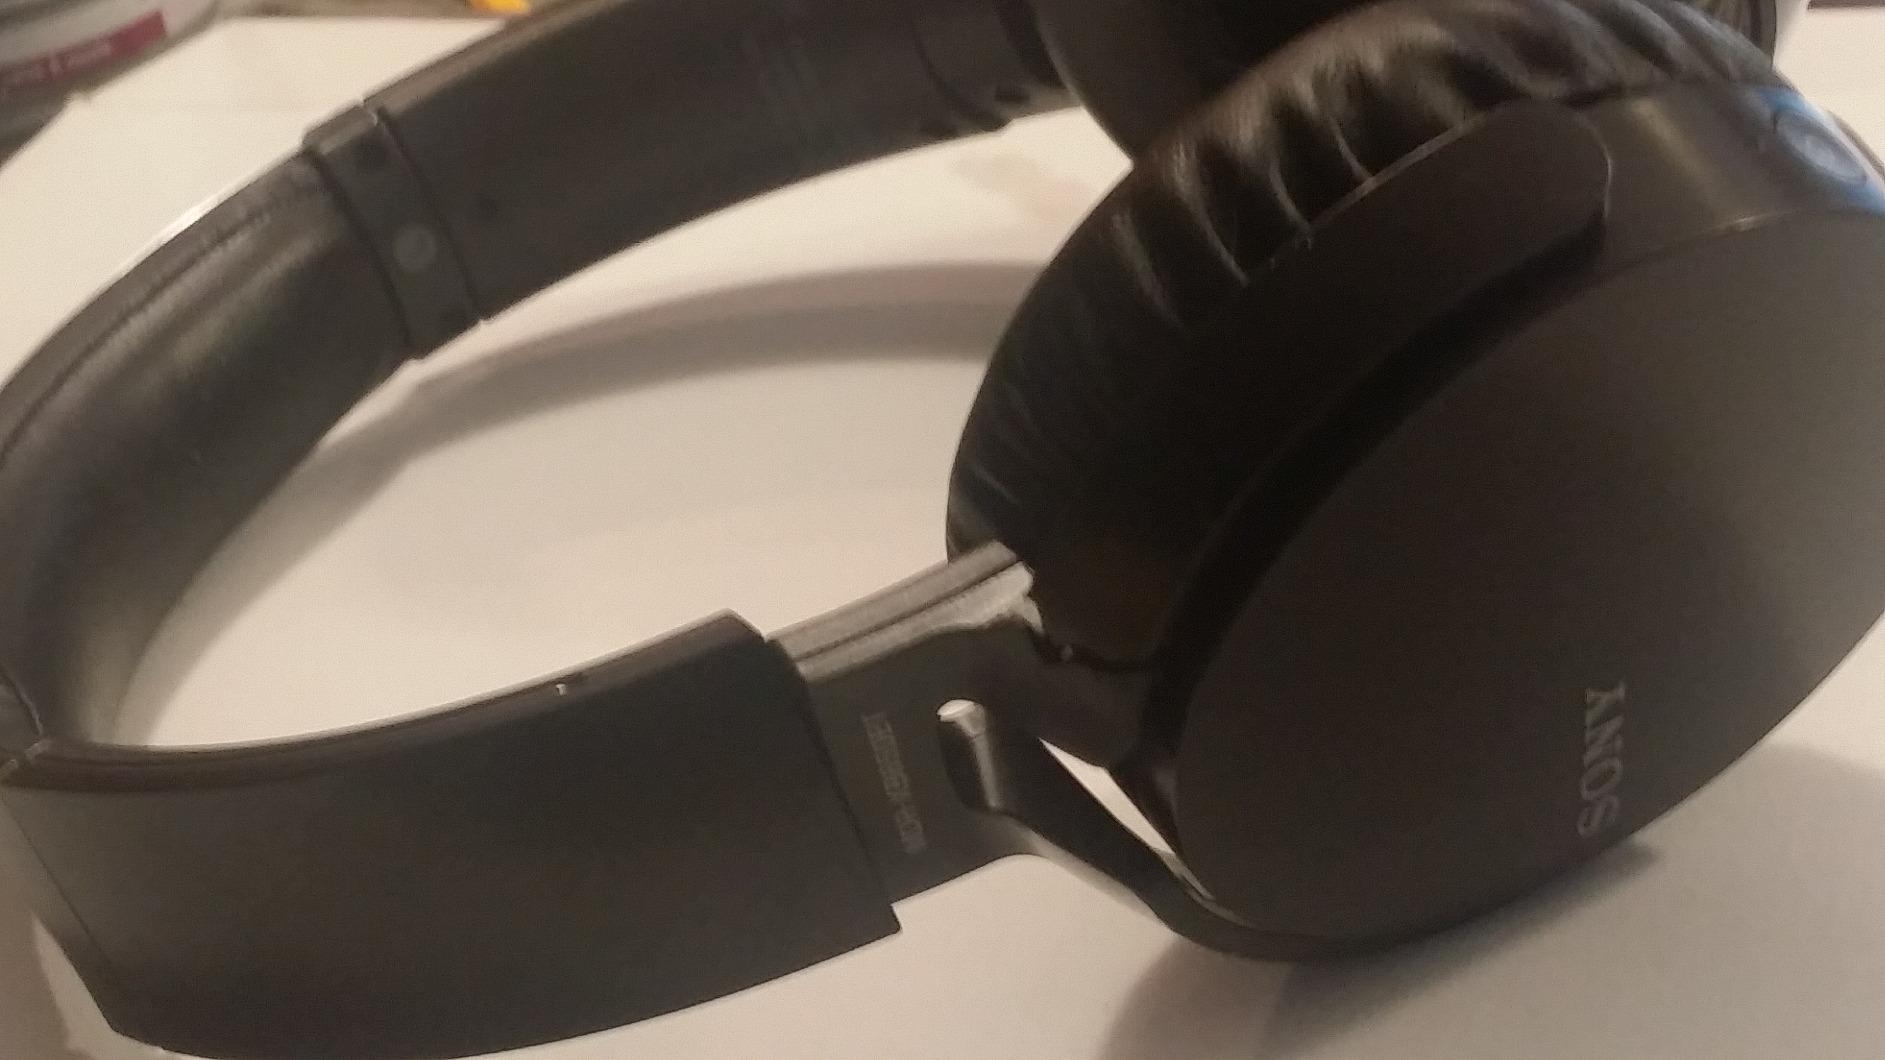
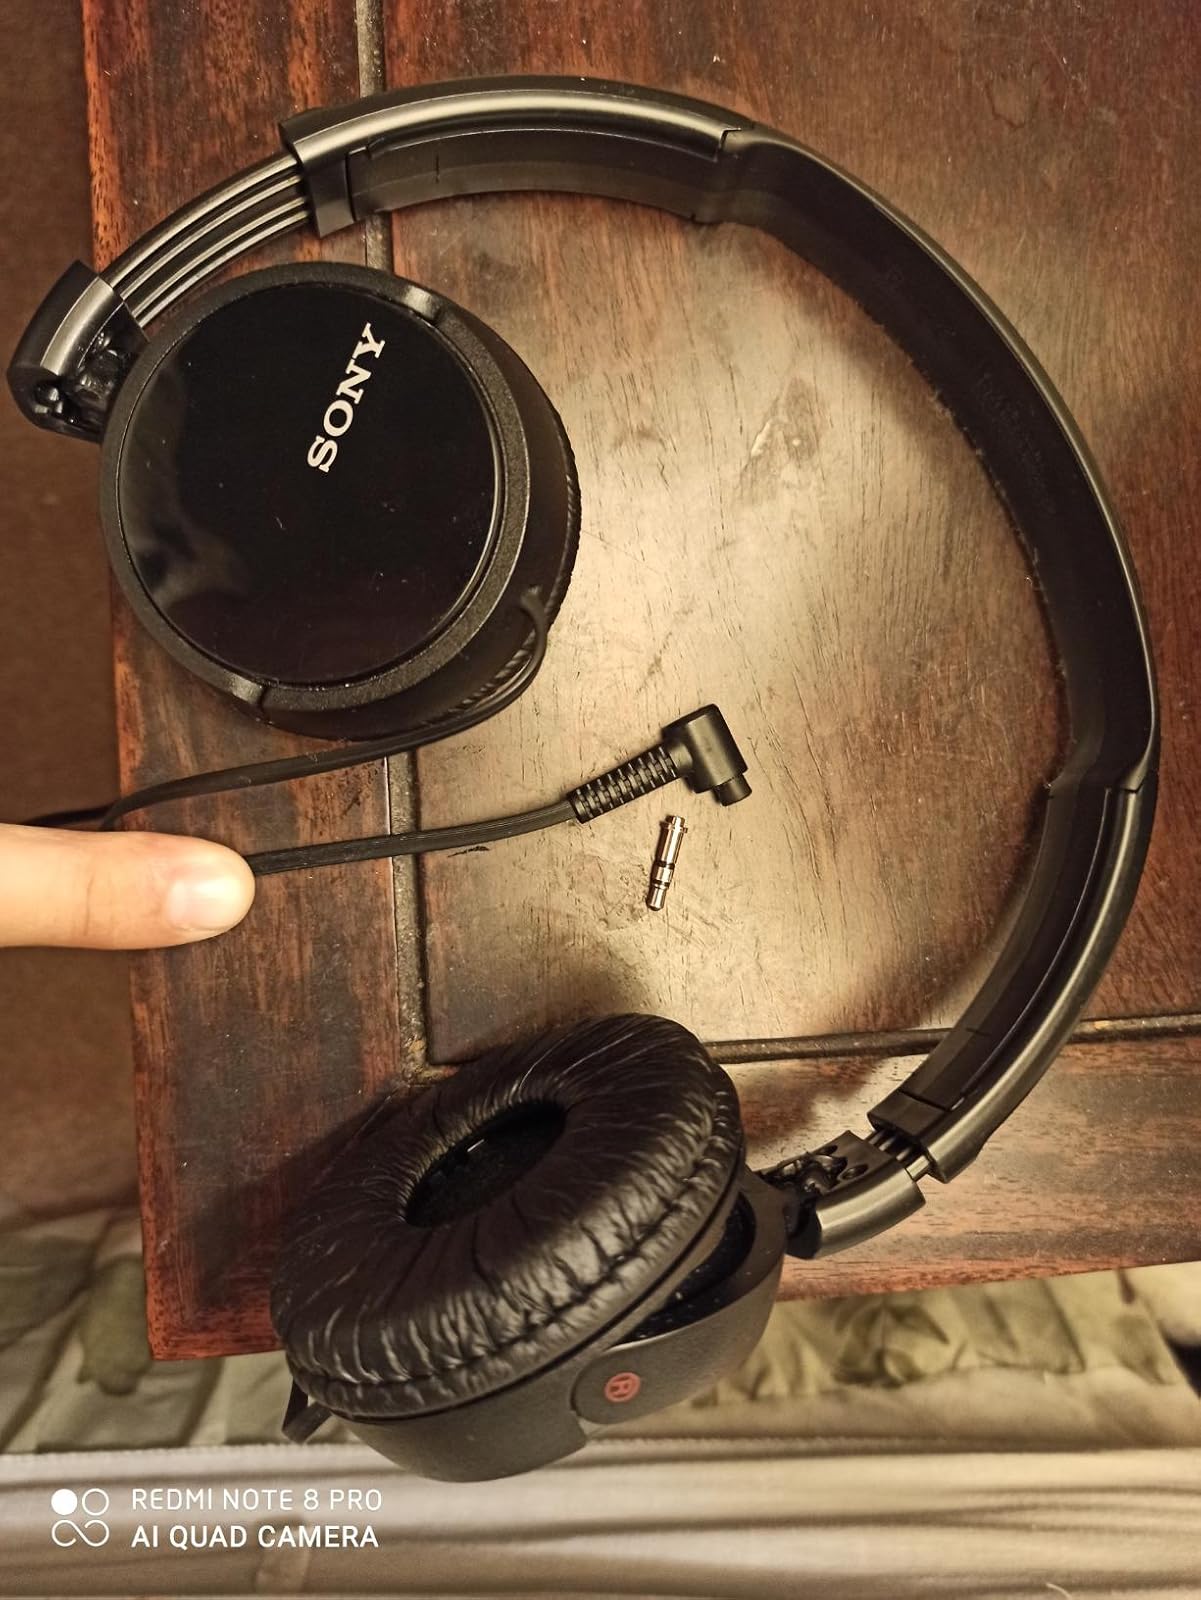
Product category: headphones
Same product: no